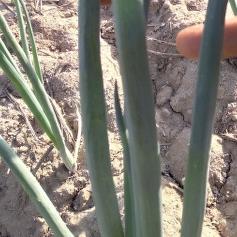
Crop: Onion
Condition: healthy-leaf